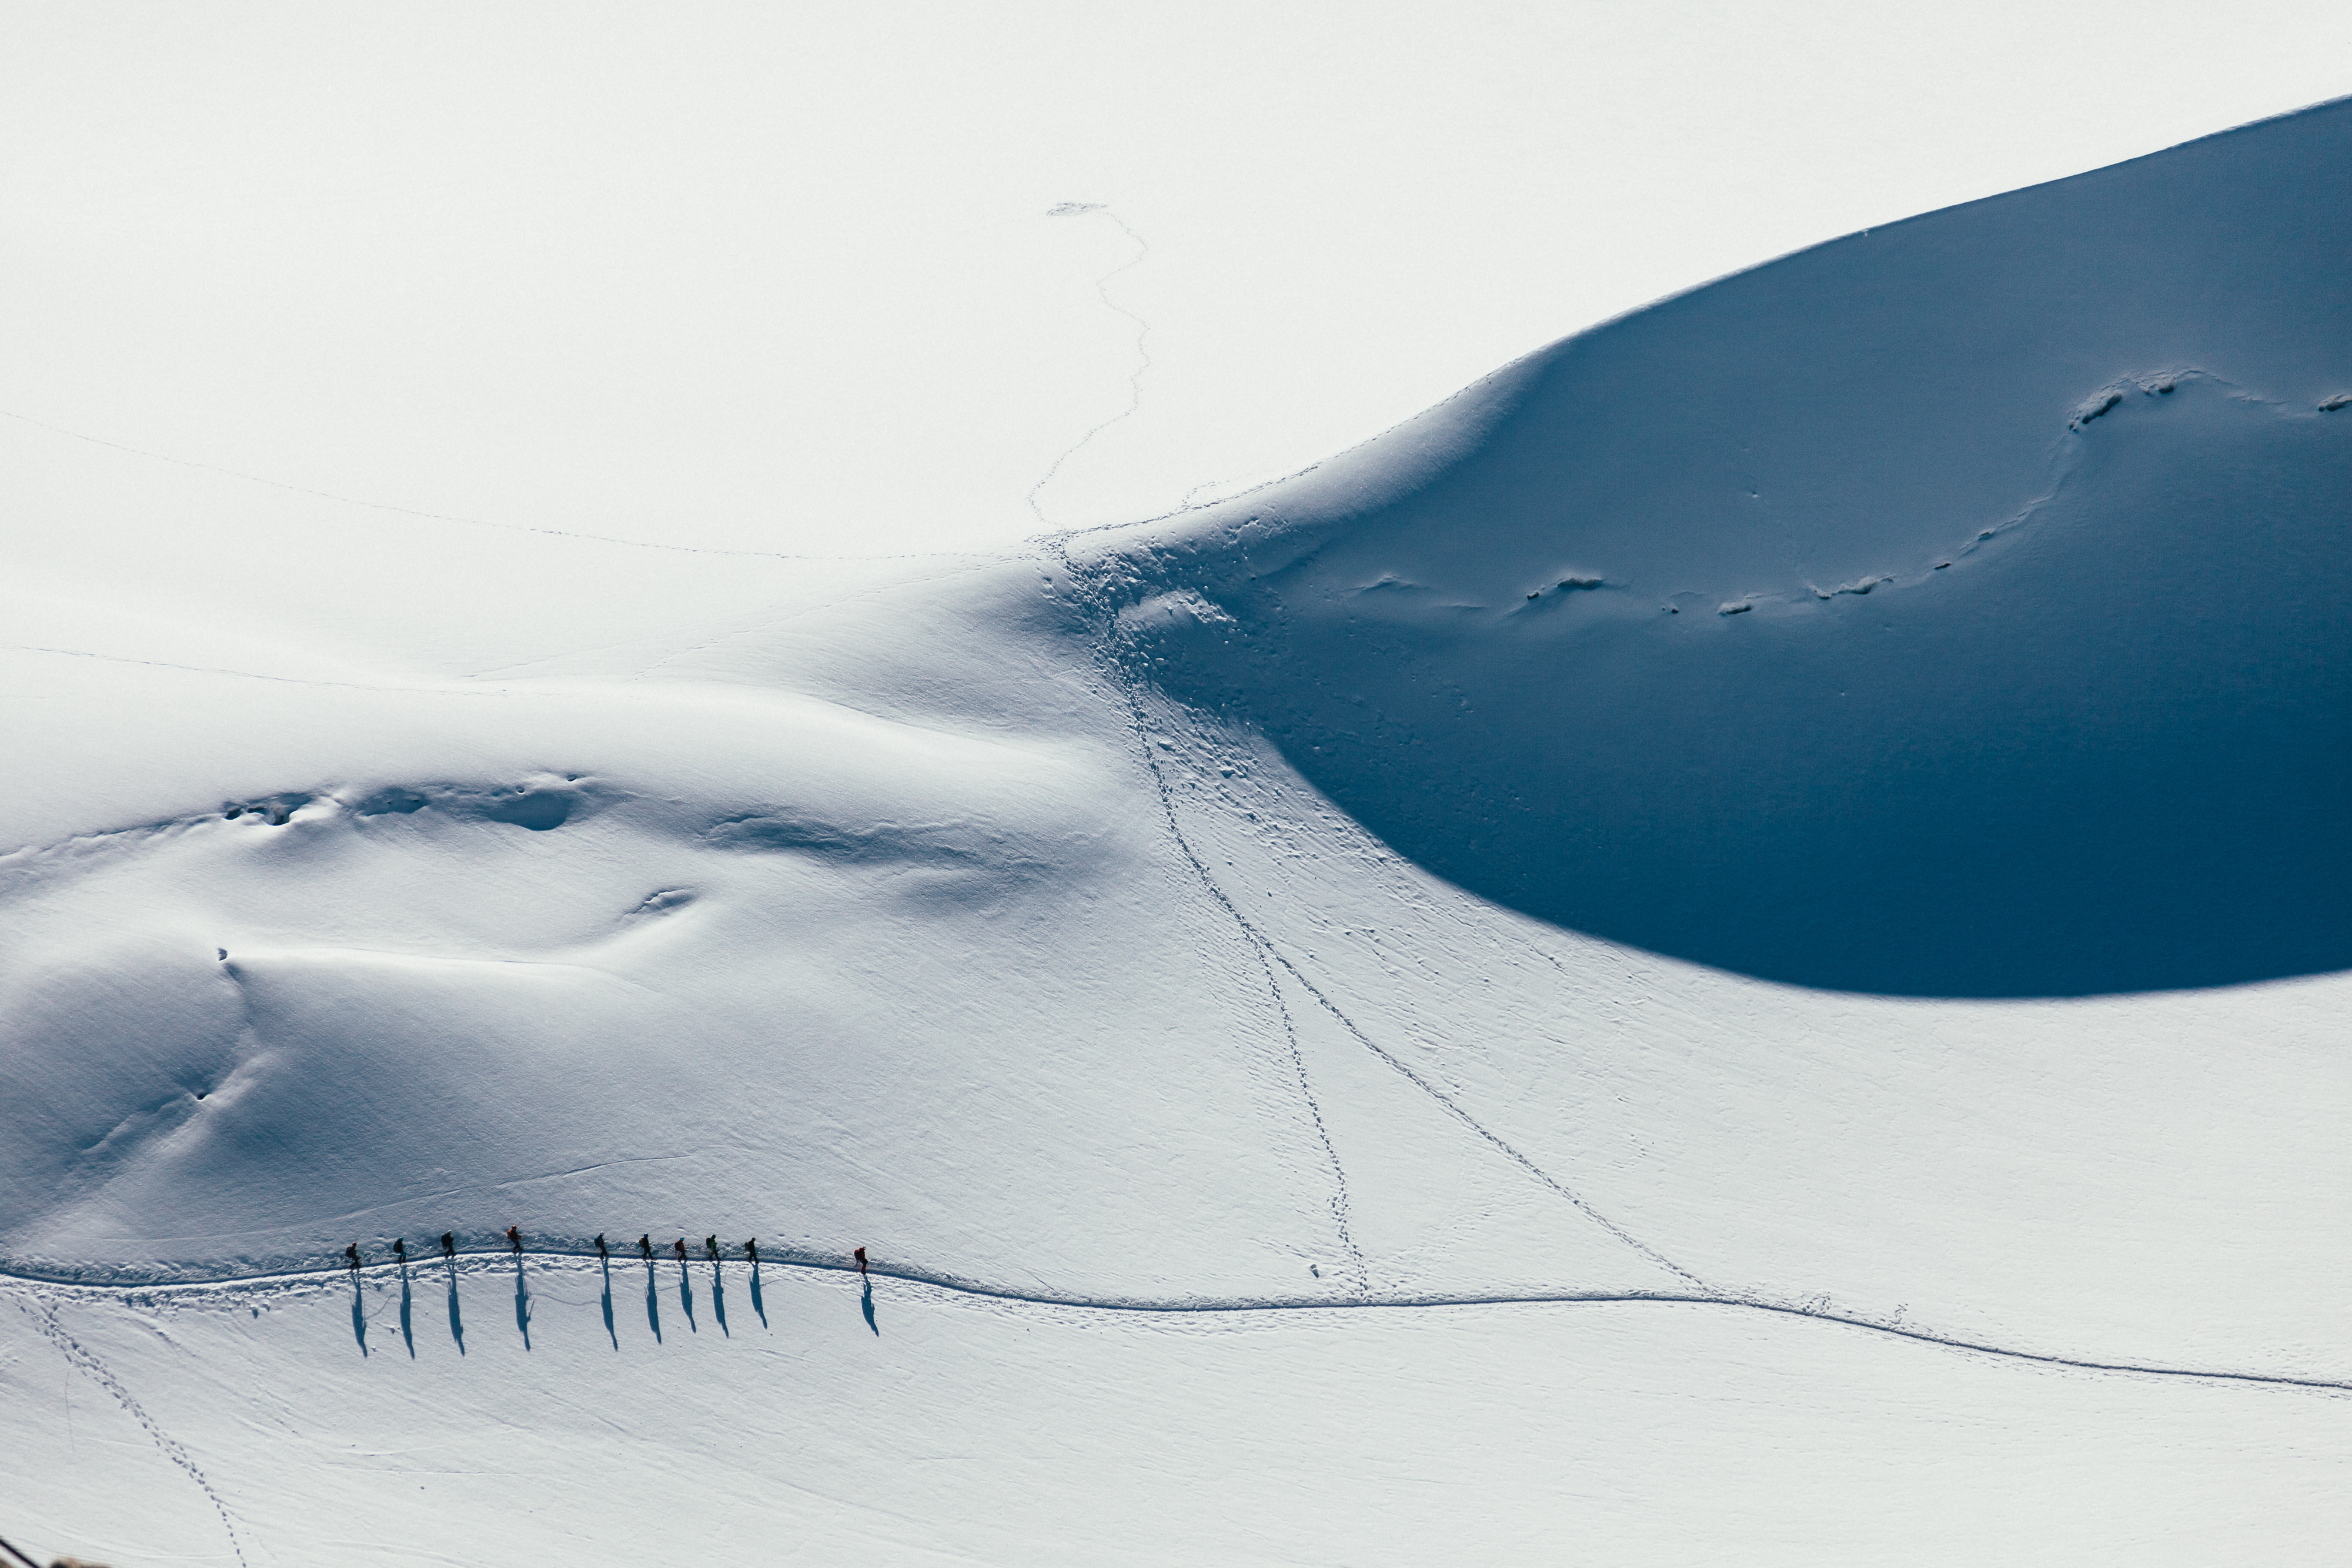
mountain, snow, winter, trail, white, wave, adventure, wind, ice, weather, blue, arctic, sketch, drawing, hikers, bird's eye view, mountaineers, atmospheric phenomenon, atmosphere of earth, geological phenomenon